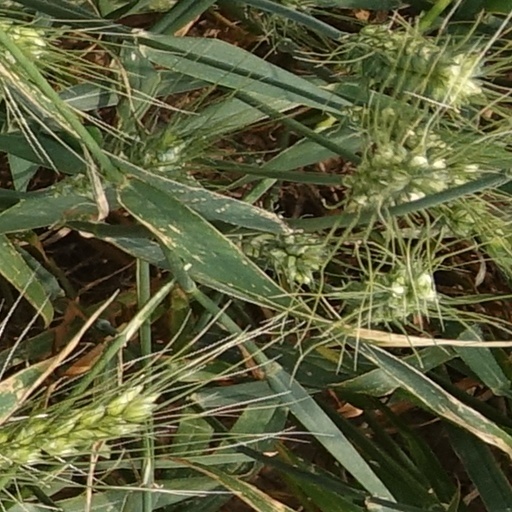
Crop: wheat